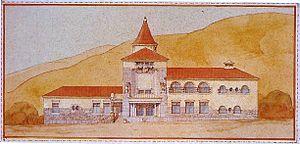
Rafael Masó i Valentí, né le 16 août 1880 à Gérone et mort le 13 juillet 1935 dans la même ville, est un architecte espagnol de Catalogne.